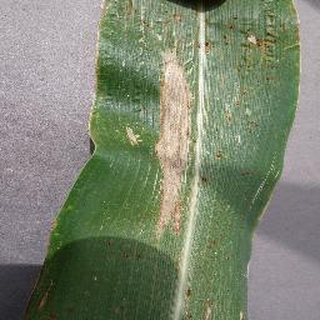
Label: corn_northern_leaf_blight